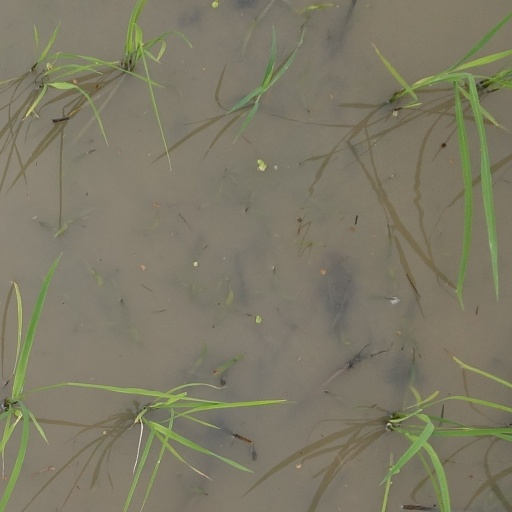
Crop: rice